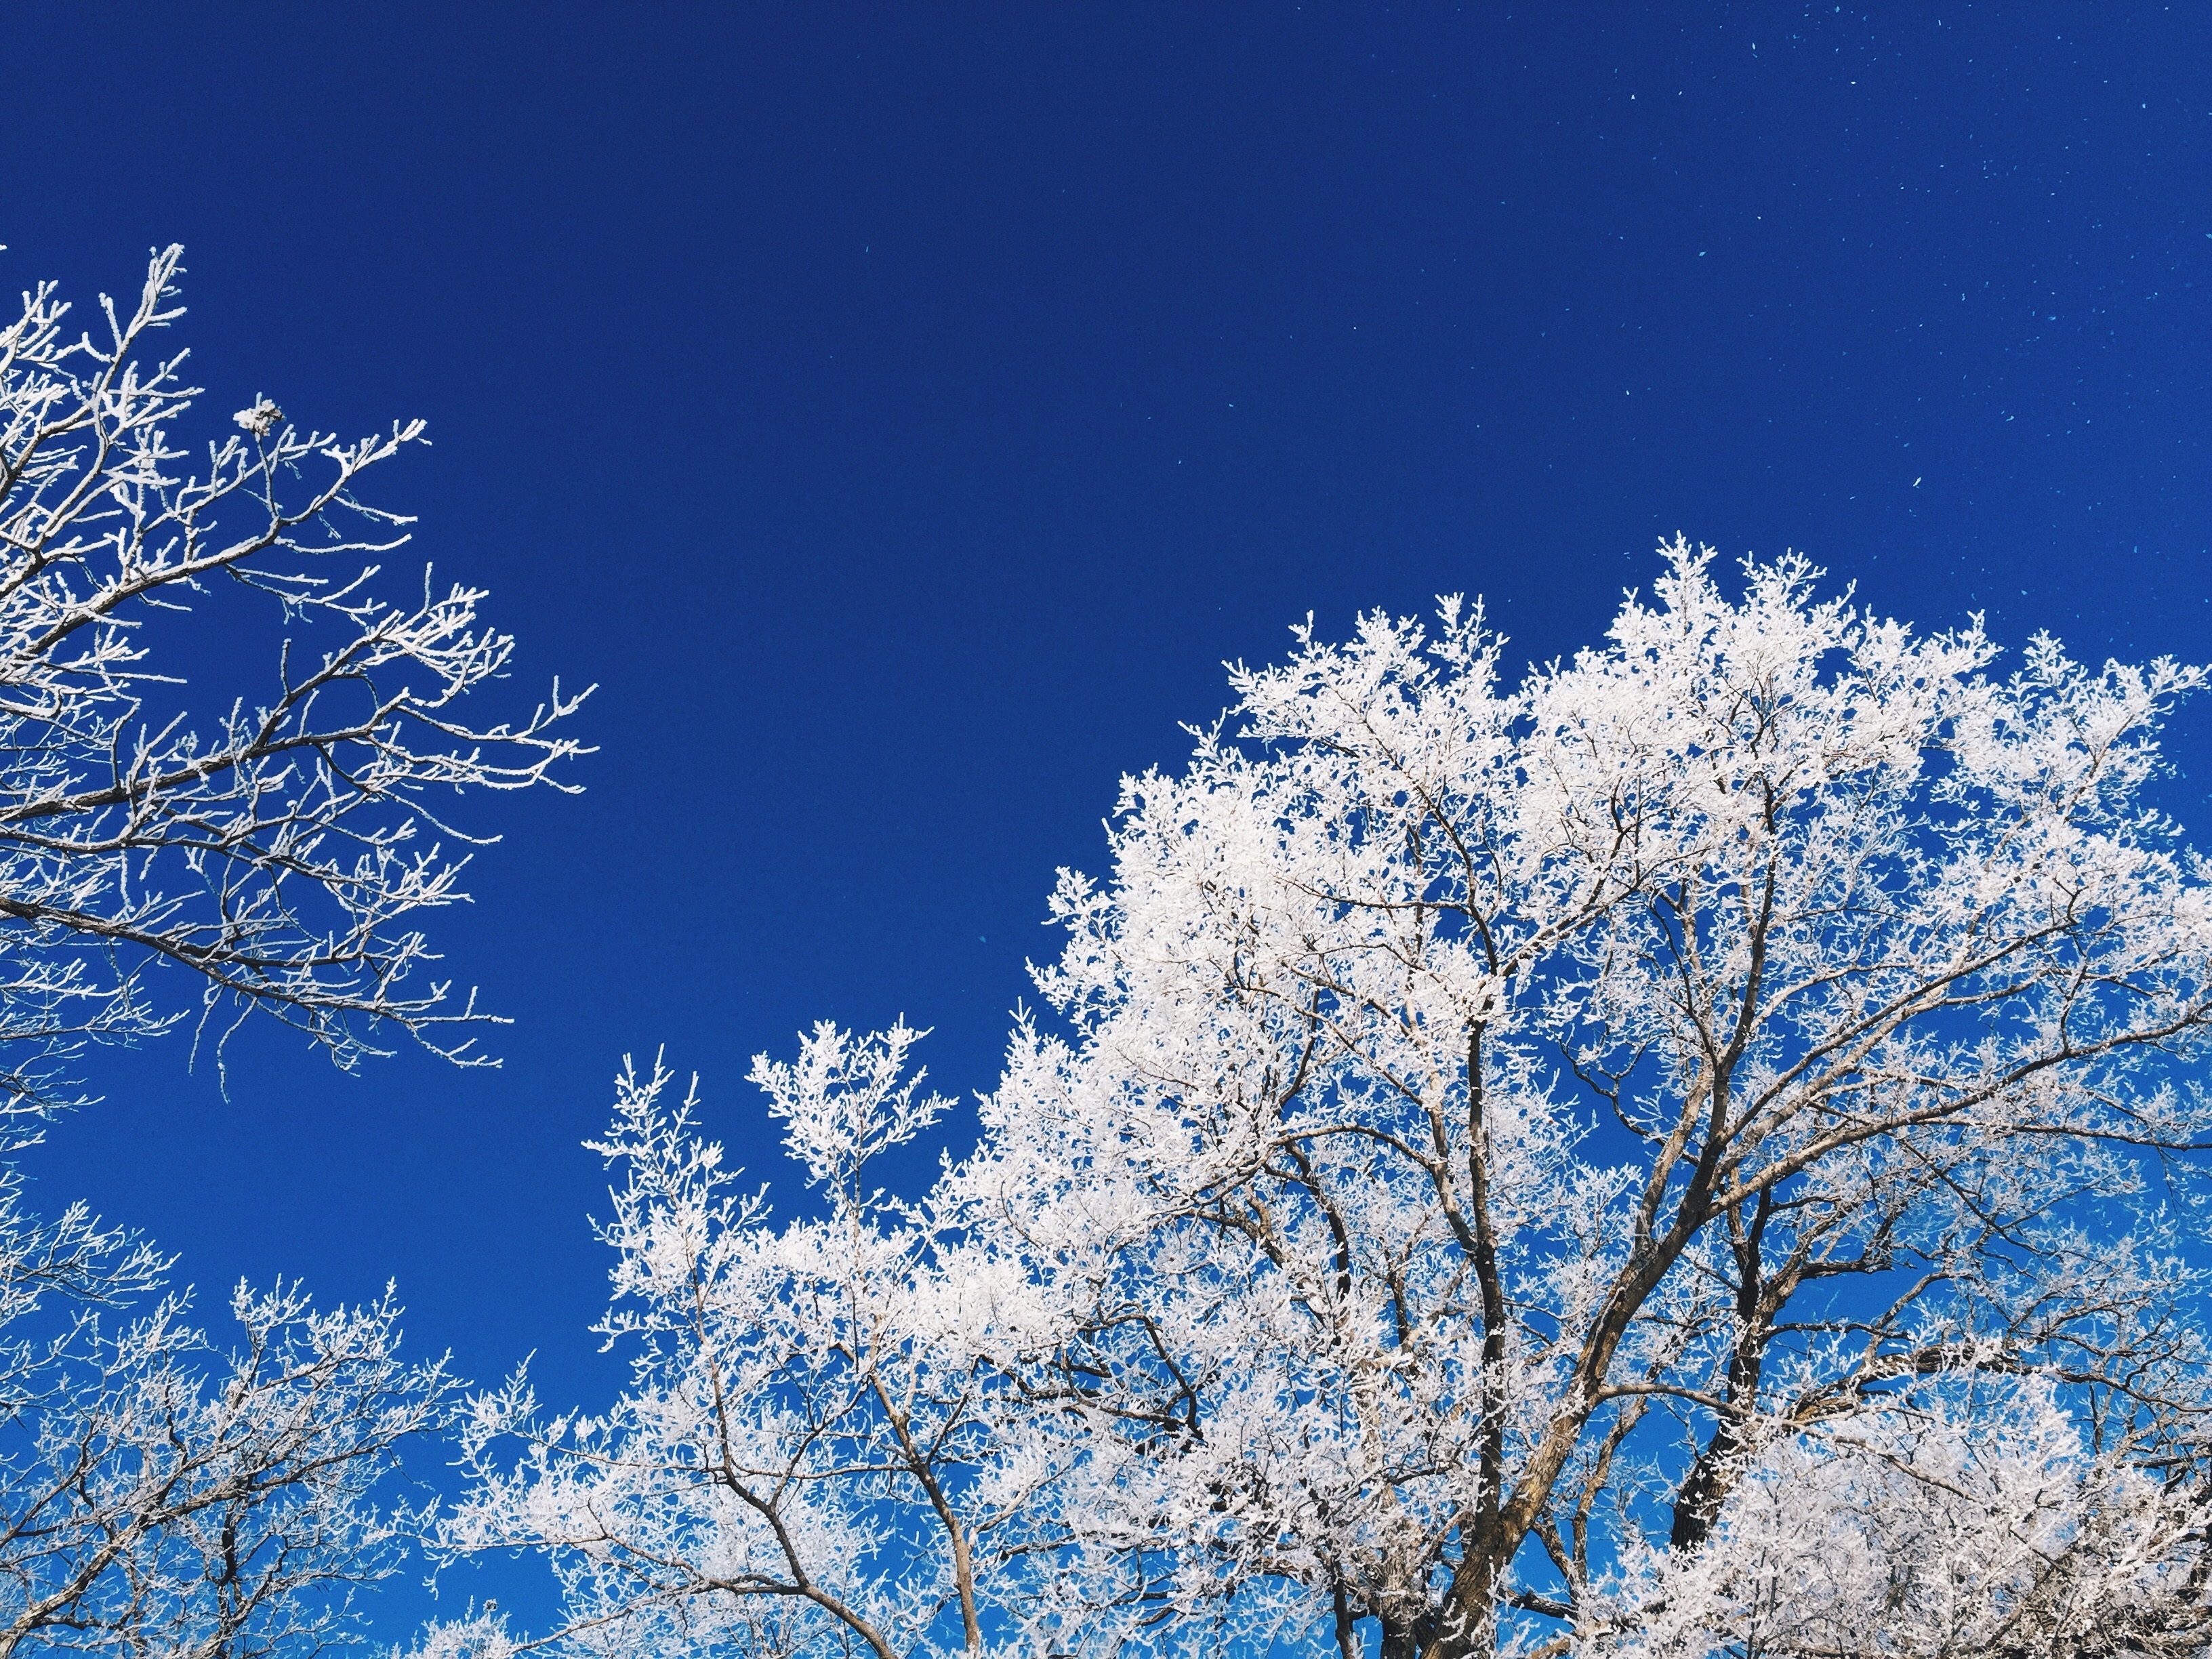
tree, branch, blossom, snow, winter, plant, sky, flower, frost, frozen, blue, season, trees, freezing, frozen fog